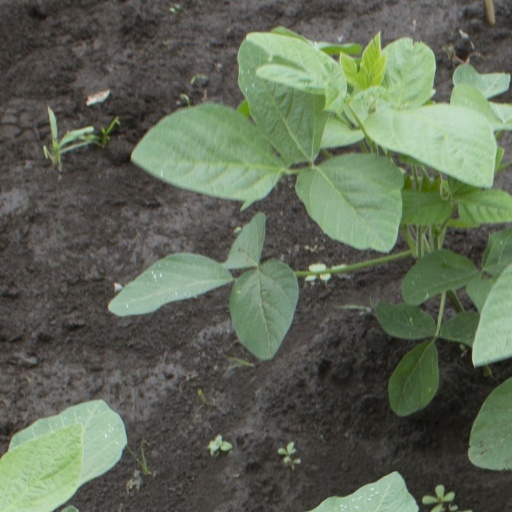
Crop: soybean